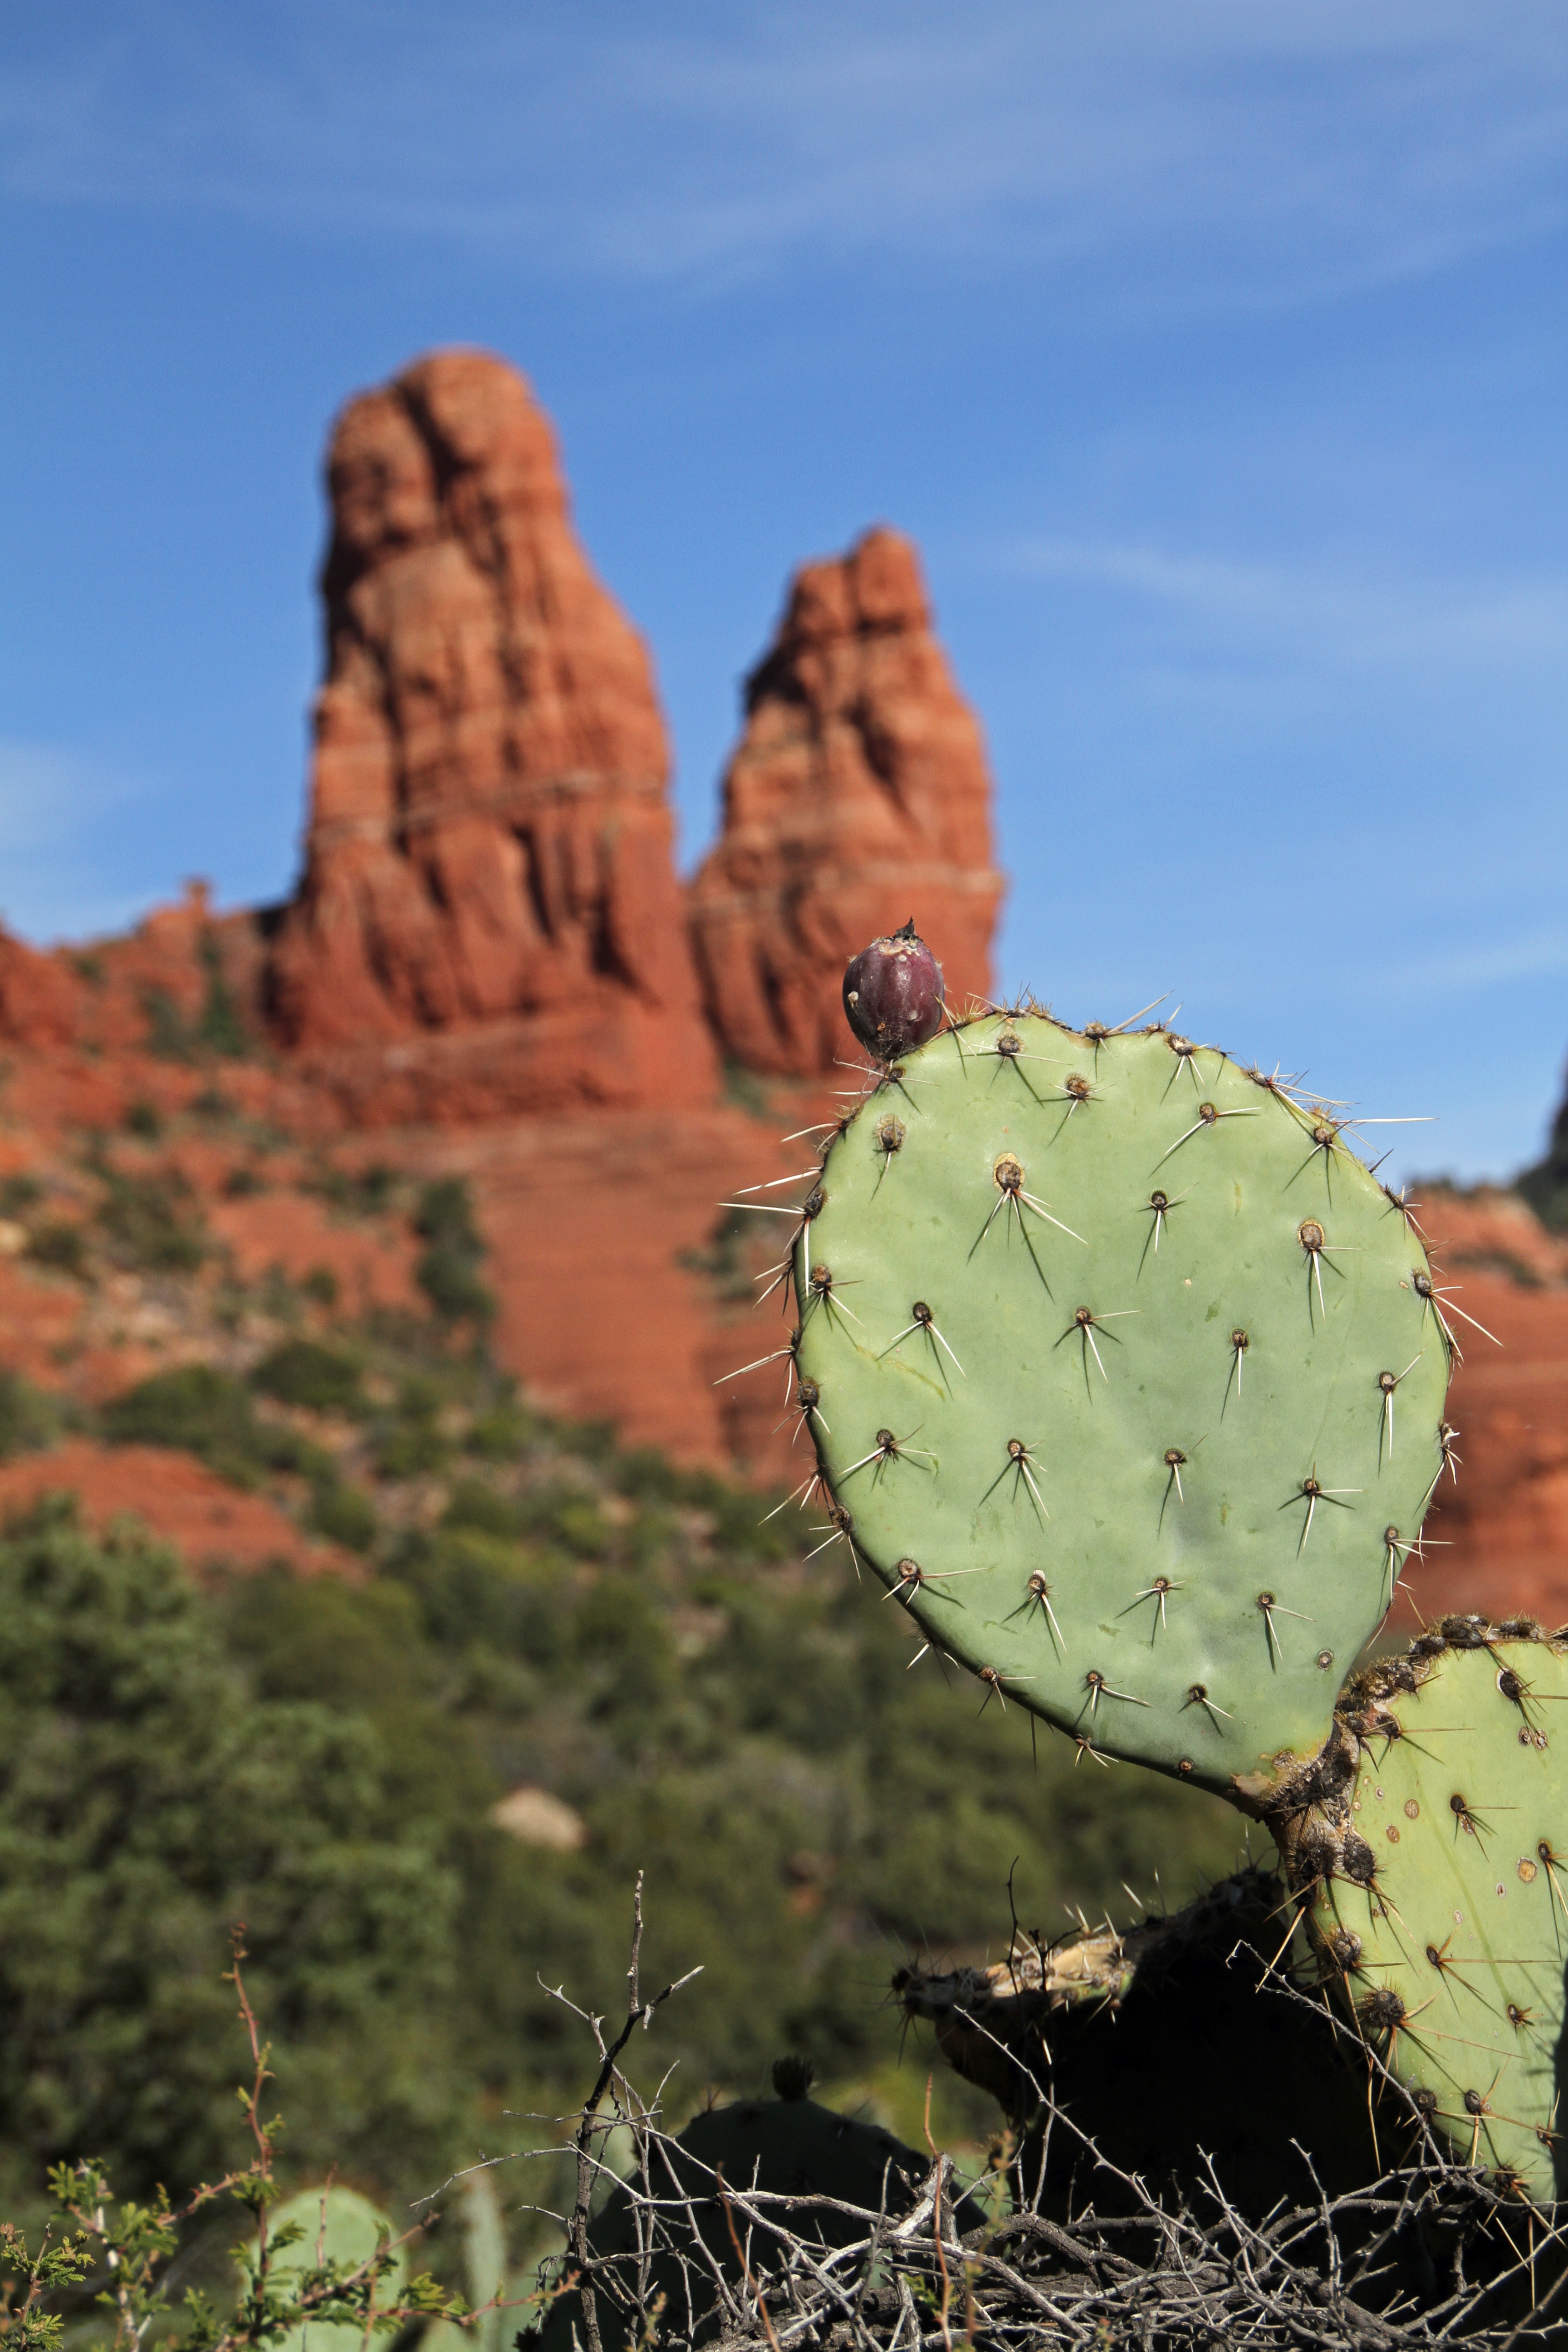
nature, rock, cactus, plant, leaf, desert, flower, formation, produce, usa, soil, botany, canyon, flora, fauna, arizona, sedona, caryophyllales, red rocks, flowering plant, prickly pear, buttes, land plant